John D. Hawk

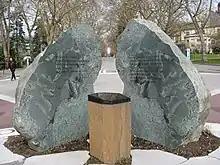
Medal of Honor memorial at the University of Washington

Hawk was born in San Francisco, California, and grew up in the Rolling Bay area of Bainbridge Island, Washington. He graduated from Bainbridge High School in 1943 and joined the Army two weeks later from Bremerton, Washington.